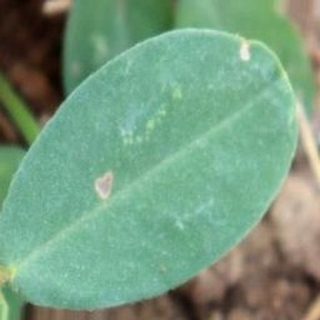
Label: healthy_groundnut